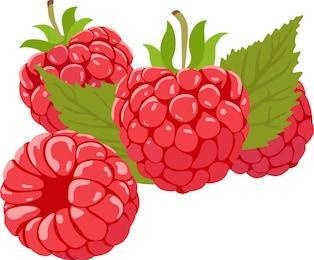
Label: raspberry